Gastone Nencini

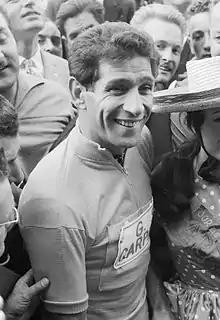
Nencini at the 1960 Tour de France

Gastone Nencini (1 March 1930 – 1 February 1980) was an Italian road racing cyclist who won the 1960 Tour de France and the 1957 Giro d'Italia.